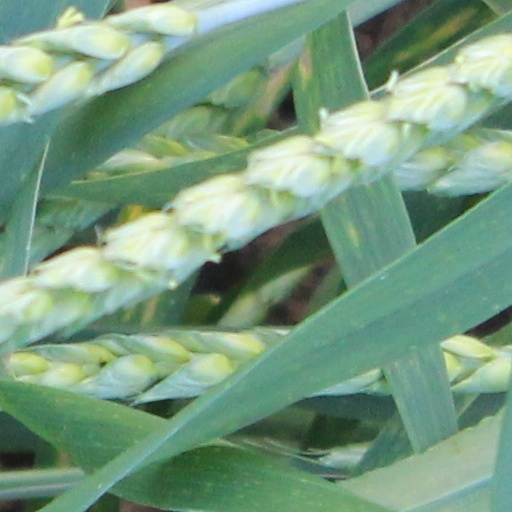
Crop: wheat